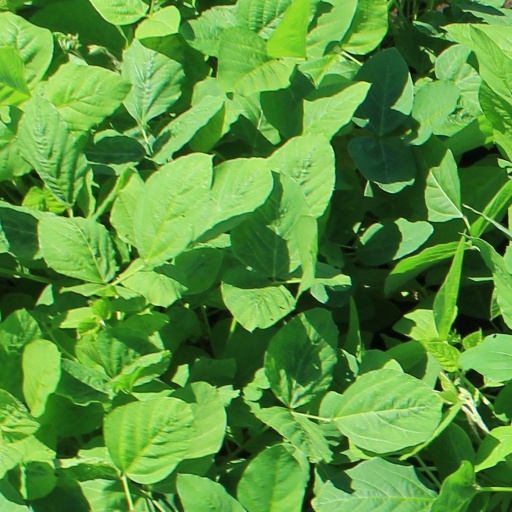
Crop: soybean